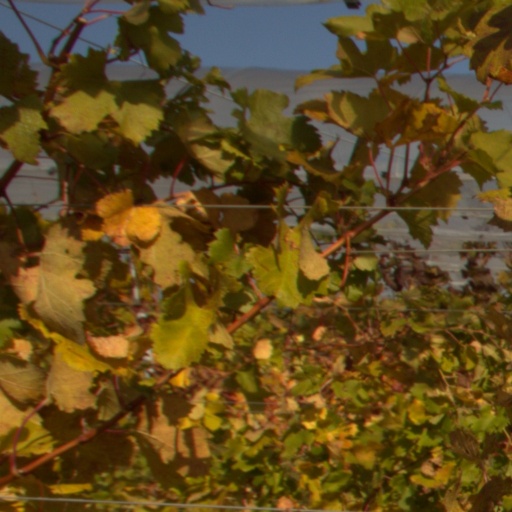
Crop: grape